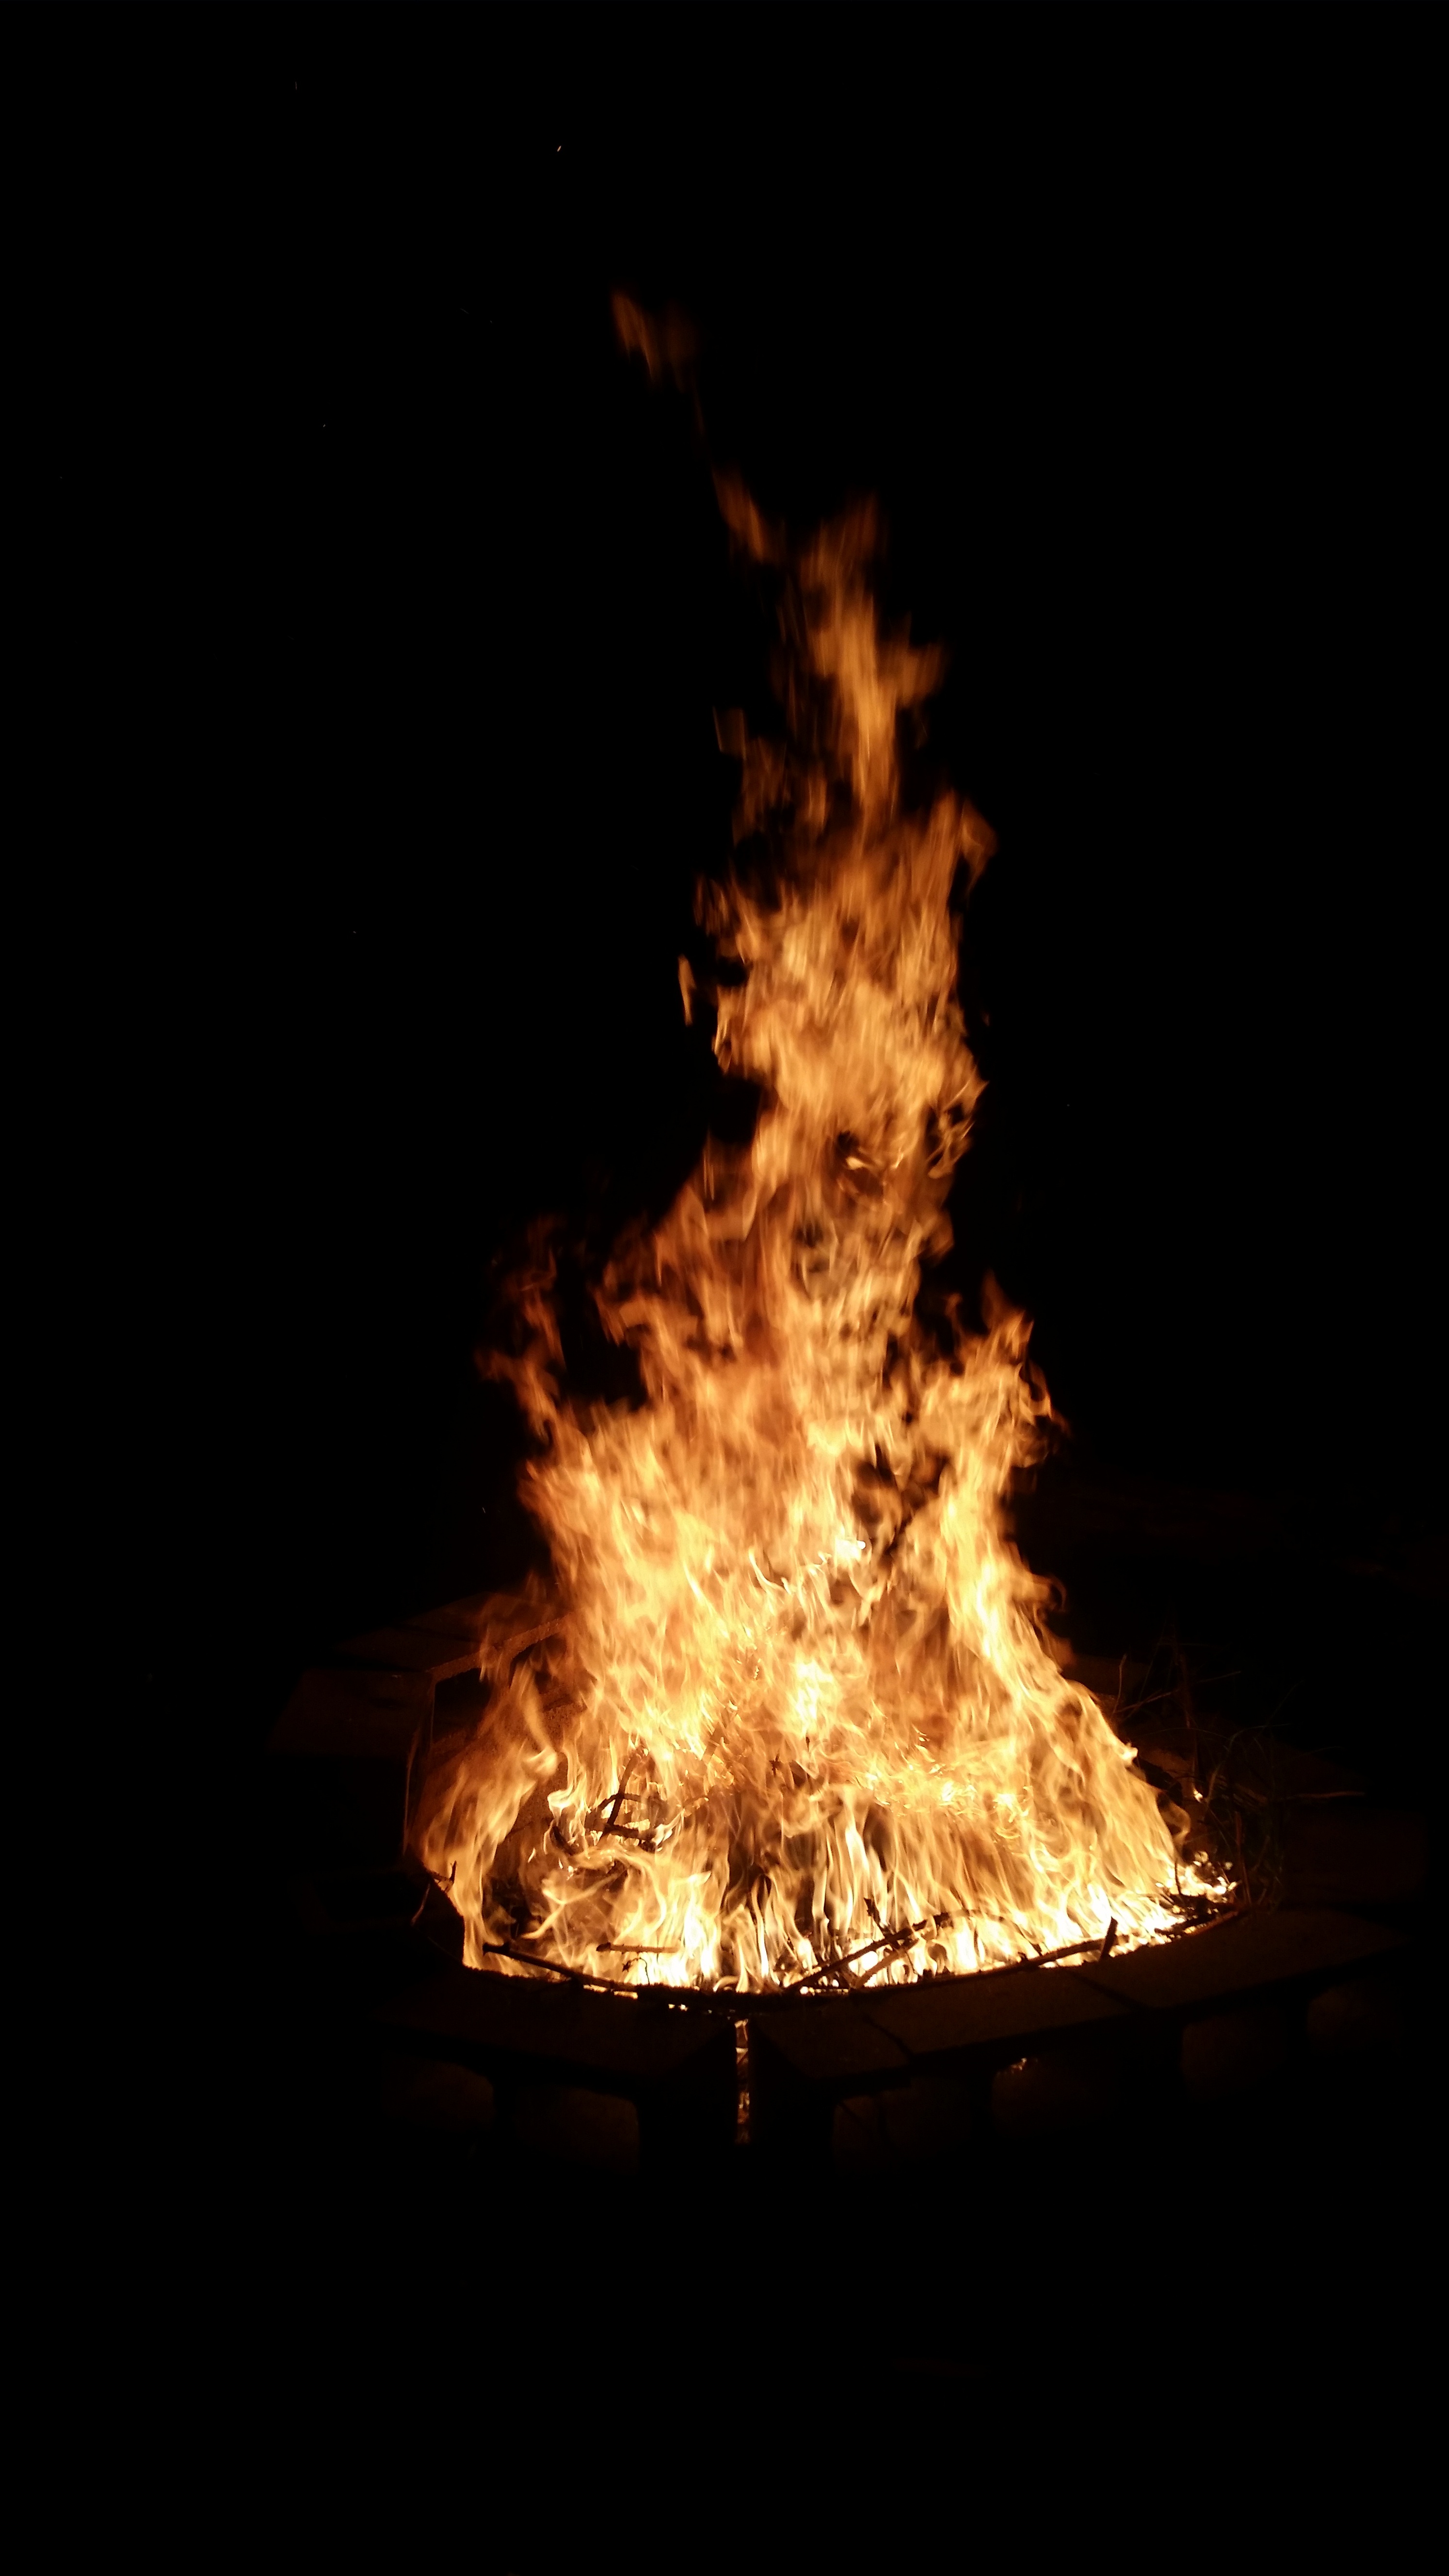
flame, fire, fireplace, campfire, bonfire, explosion, flames